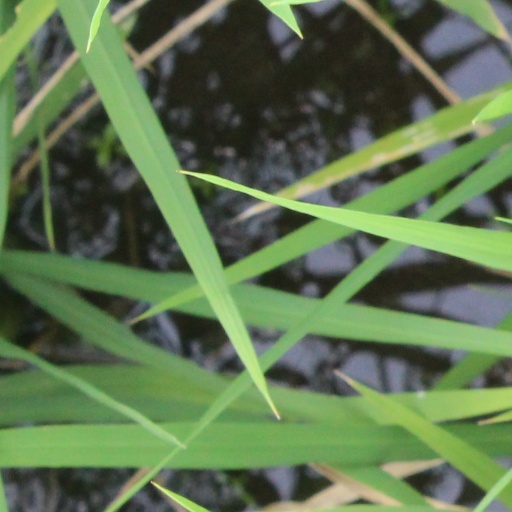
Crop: rice